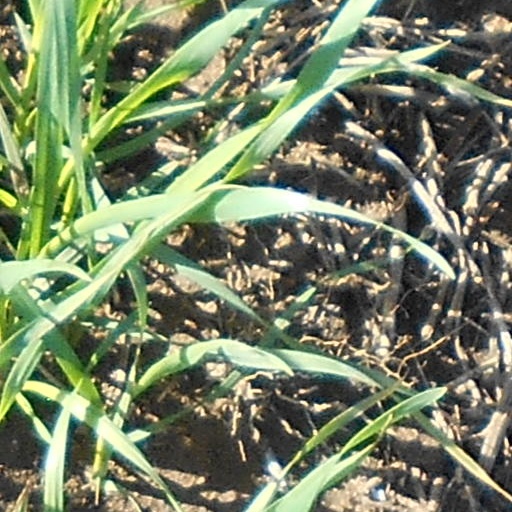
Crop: wheat